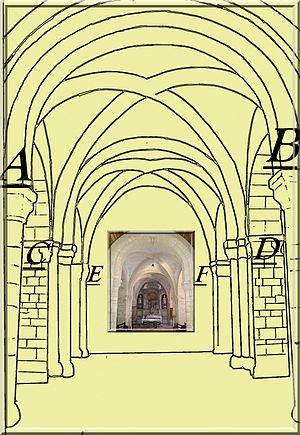
Plan_du_Choeur_Eglise_de_Saint_Germain_sur_Ay
L'église Saint-Germain est située à Saint-Germain-sur-Ay dans le département français de la Manche. Elle date du XIIᵉ siècle et fait l'objet, avec son cimetière, d'une inscription au titre des monuments historiques par arrêté du 12 août 1946.